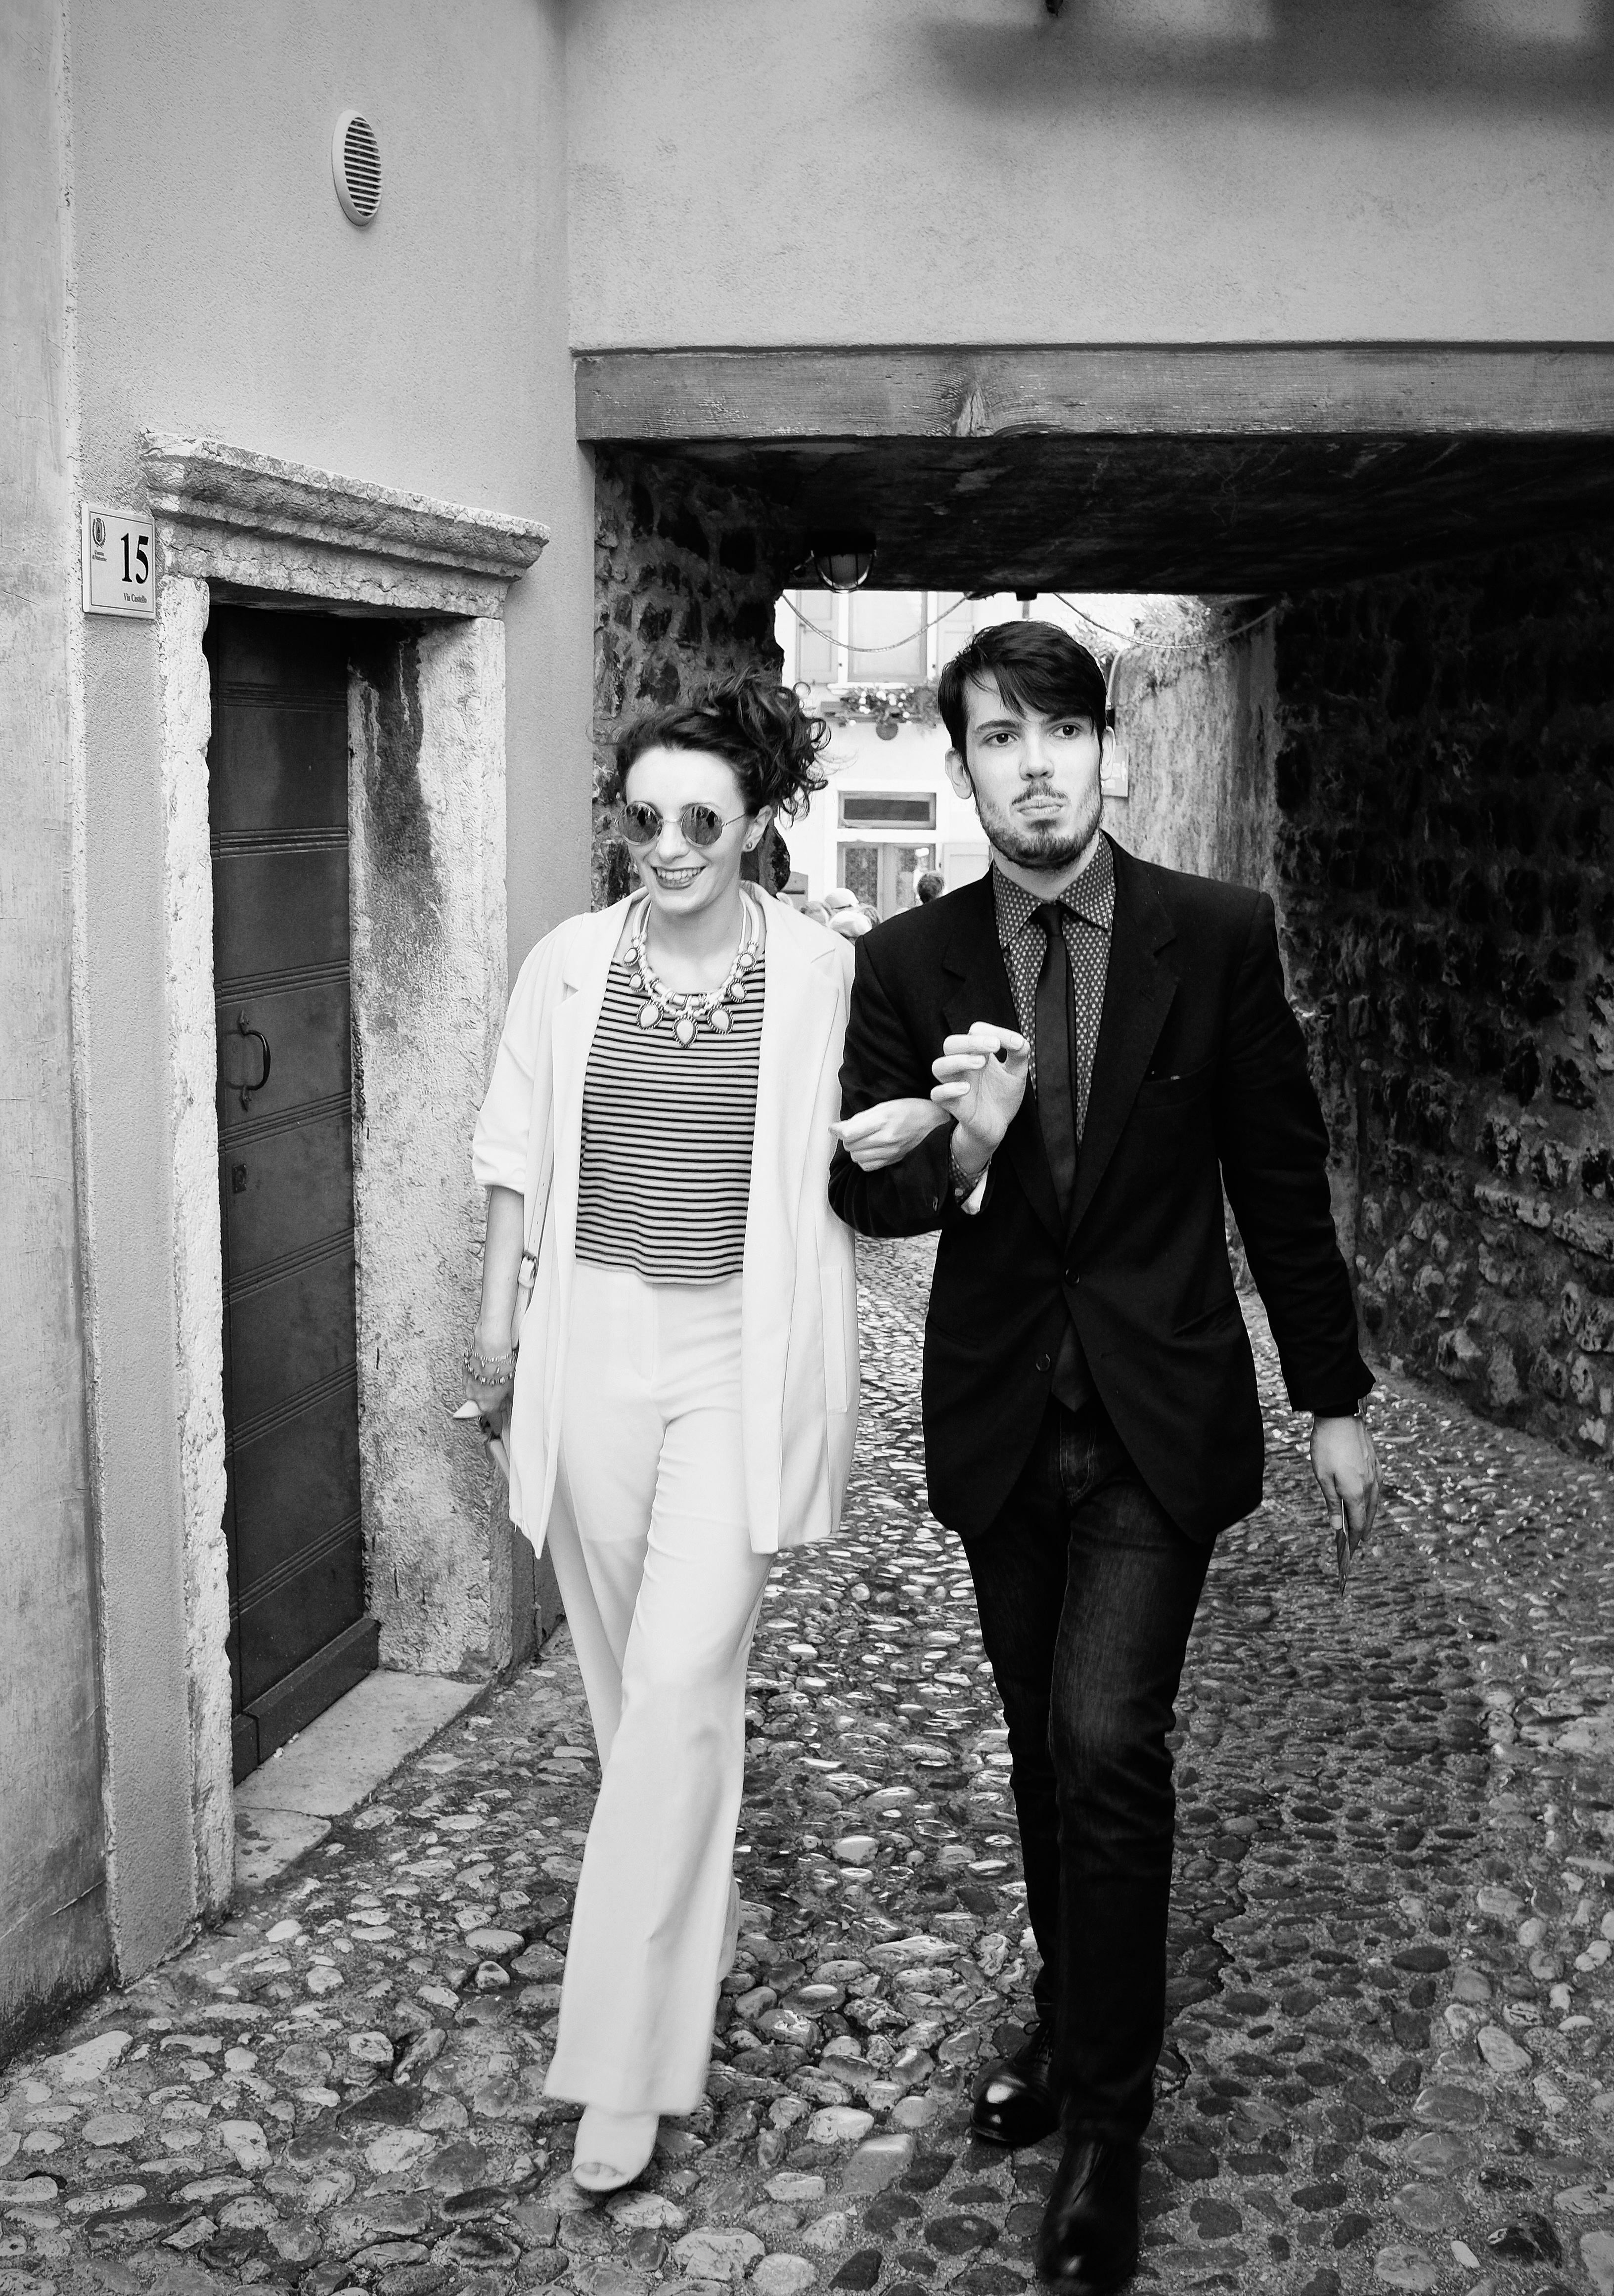
man, path, black and white, woman, white, street, photography, male, walk, fujifilm, italy, fashion, clothing, black, monochrome, wedding, bride, groom, garda, streetphotography, bw, blackandwhite, ceremony, candid, dress, x100, photograph, italia, fuji, x100s, glamour, via, malcesine, fifteen, passagio, quindici, appunto, monochrome photography, film noir